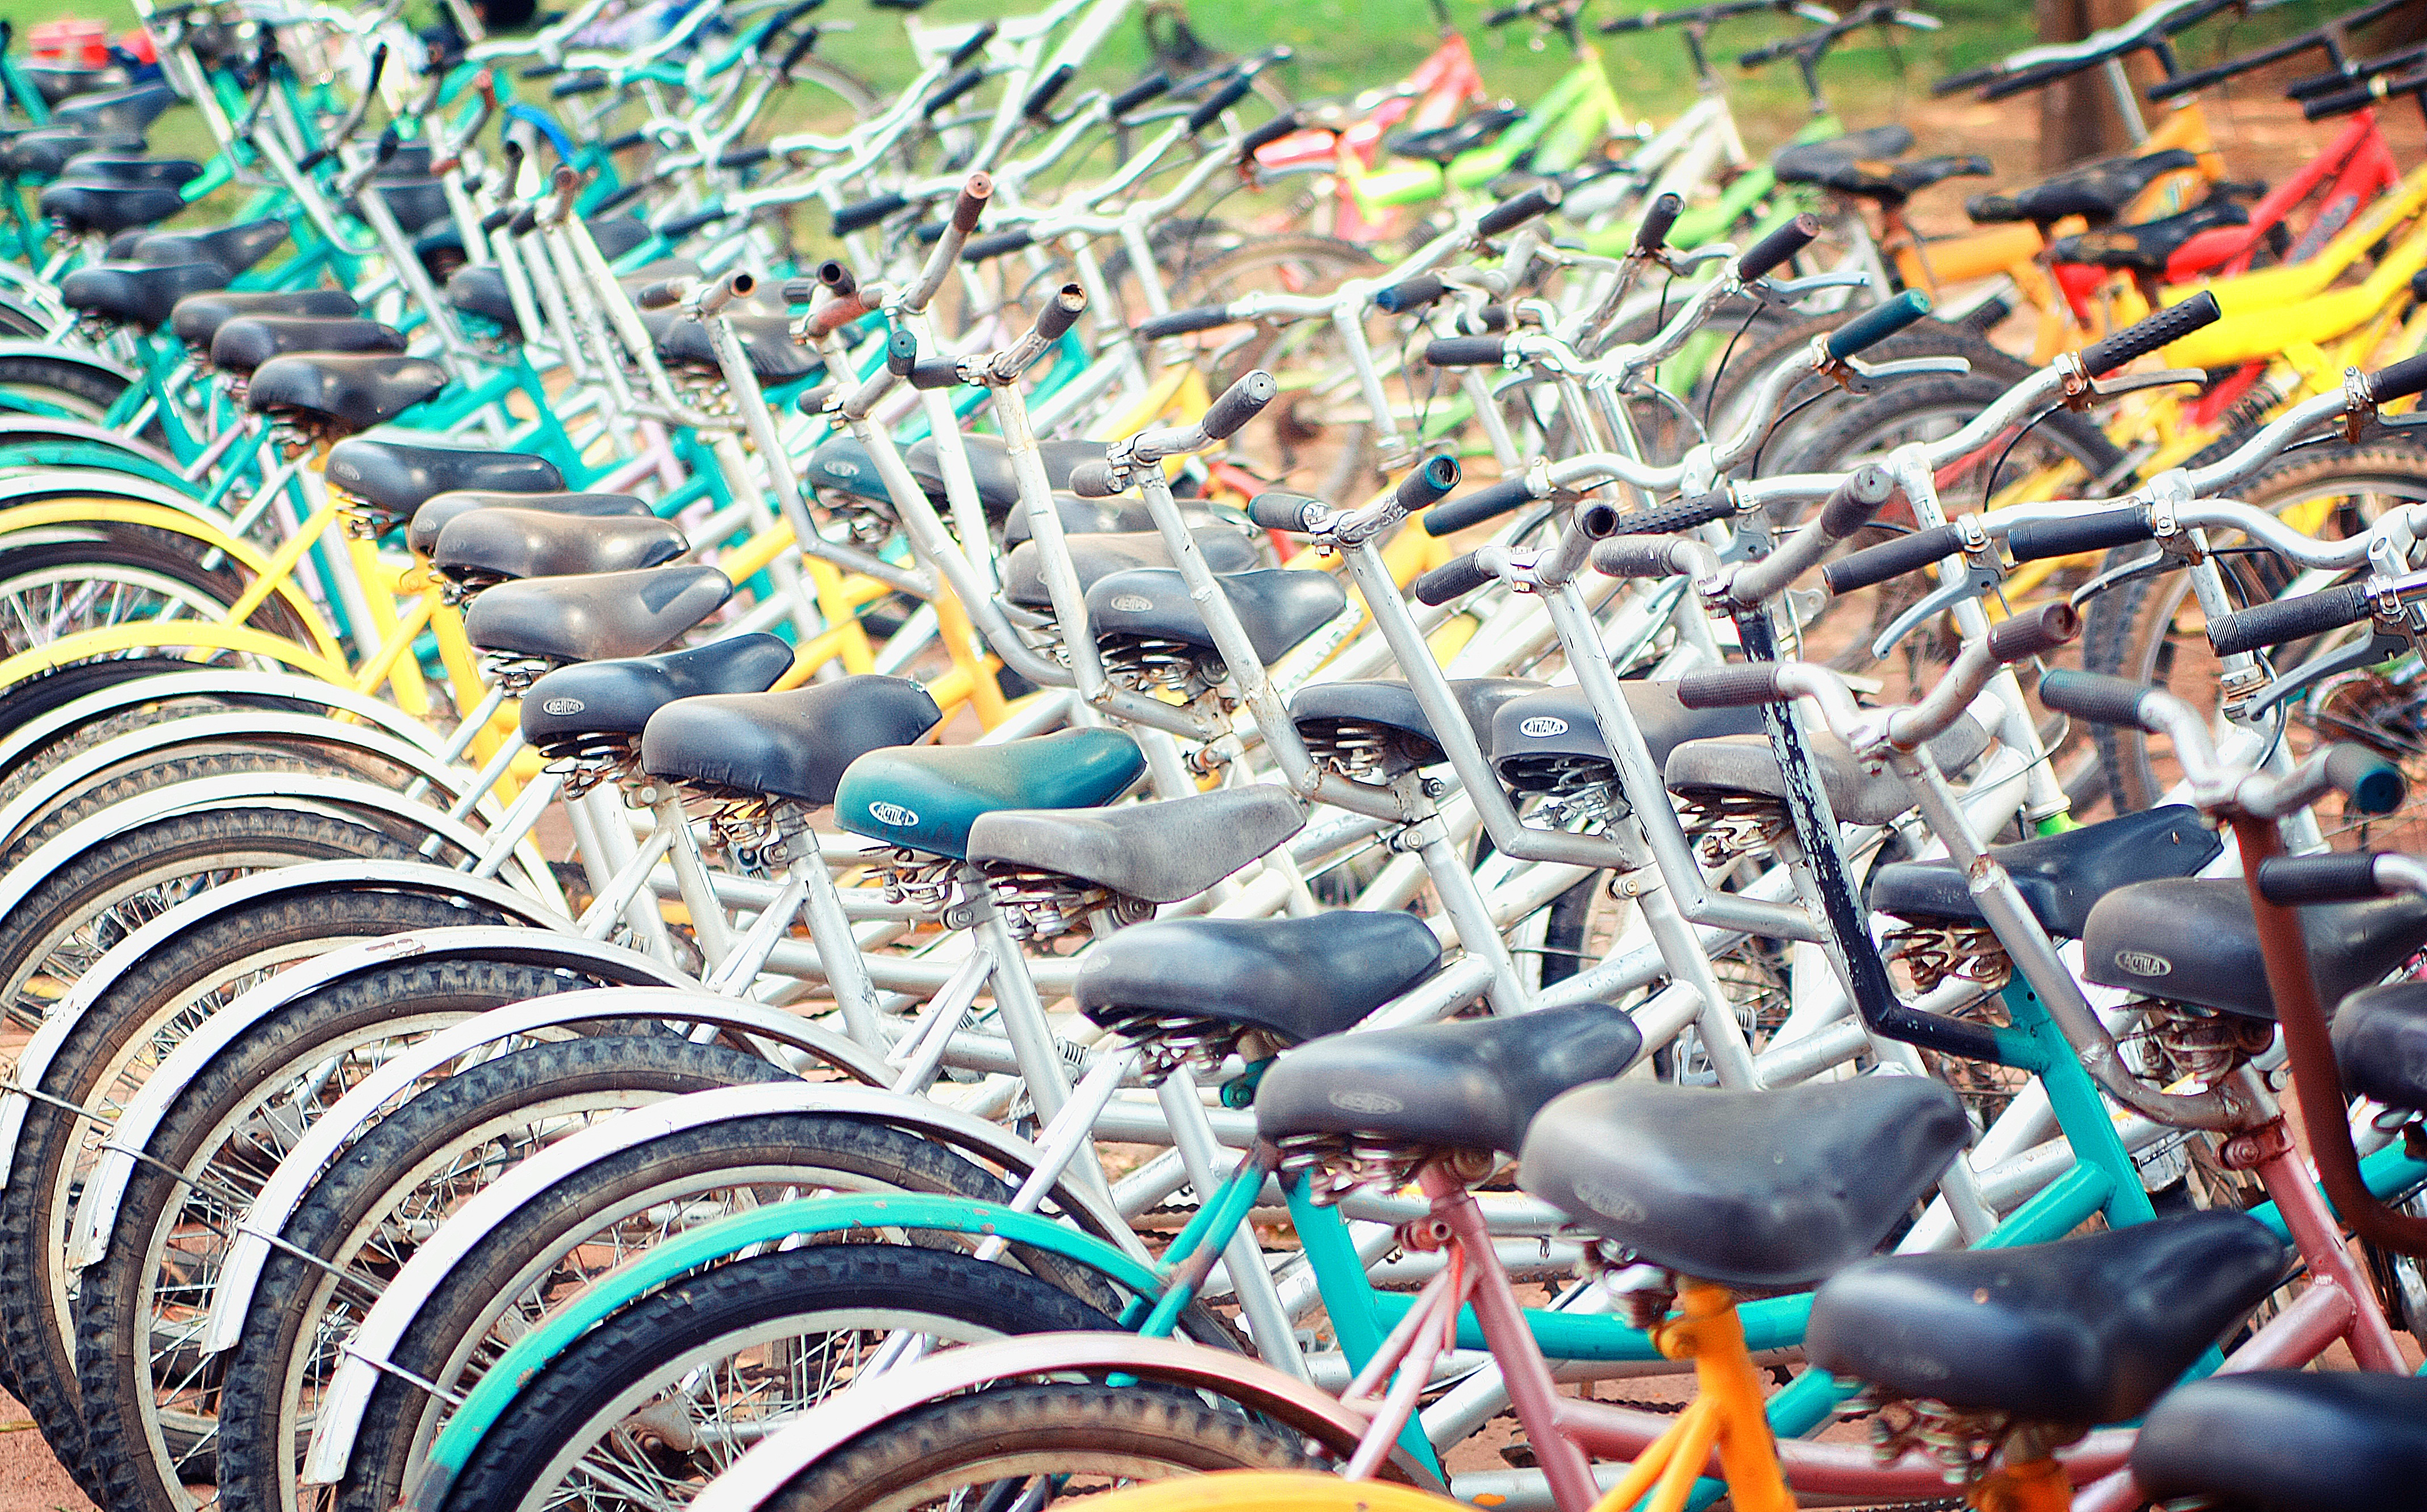
landscape, nature, outdoor, mountain, woman, hiking, trail, sport, adventure, backpack, bicycle, bike, parking, city, crowd, travel, cyclist, vehicle, journey, color, action, park, traveler, ride, market, tourism, trip, lifestyle, leisure, healthy, cycle, teenager, hipster, public space, activity, riding, cycling, race, outside, moving, bicyclist, biking, waste, active, road bike, scrap